British occupation of the Jordan Valley

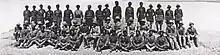
British and Indian officers of the 18th Lancers (India Army) at Tel el Kebir on arrival from France in April 1918.

The Jordan Valley was garrisoned in 1918 by the 20th Indian Brigade, the Anzac Mounted Division and the Australian Mounted Division, until 17 May when the 4th and 5th Cavalry Divisions arrived. They took over the outposts in the sector outside the Ghoraniyeh bridgehead while the 15th (Imperial Service) Cavalry Brigade held the bridgehead. In August these troops were joined at the beginning of the month by the newly formed 1st and 2nd Battalions British West Indies Regiment, in the middle of the month by the 38th Battalion, Royal Fusiliers (the 39th would follow later), both part of the Jewish Legion and towards the end of August by British Indian Army cavalry units. This force included a section of the Light Armoured Motor Brigade commanded by Captain McIntyre; the armoured cars had two machine guns mounted on the rear of each car and were camouflaged with bushes while making sorties to attack Ottoman patrols. Allenby had decided to hold the valley with this mainly mounted force because the mobility of mounted troops would enable them to keep the greater proportion of their strength in reserve on the higher ground.